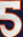
Number: 5